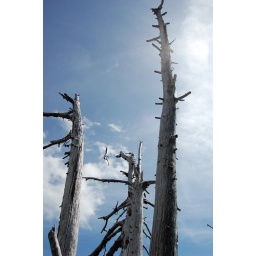
there's a bird swooping in for a landing on the middle tree